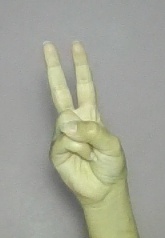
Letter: taa